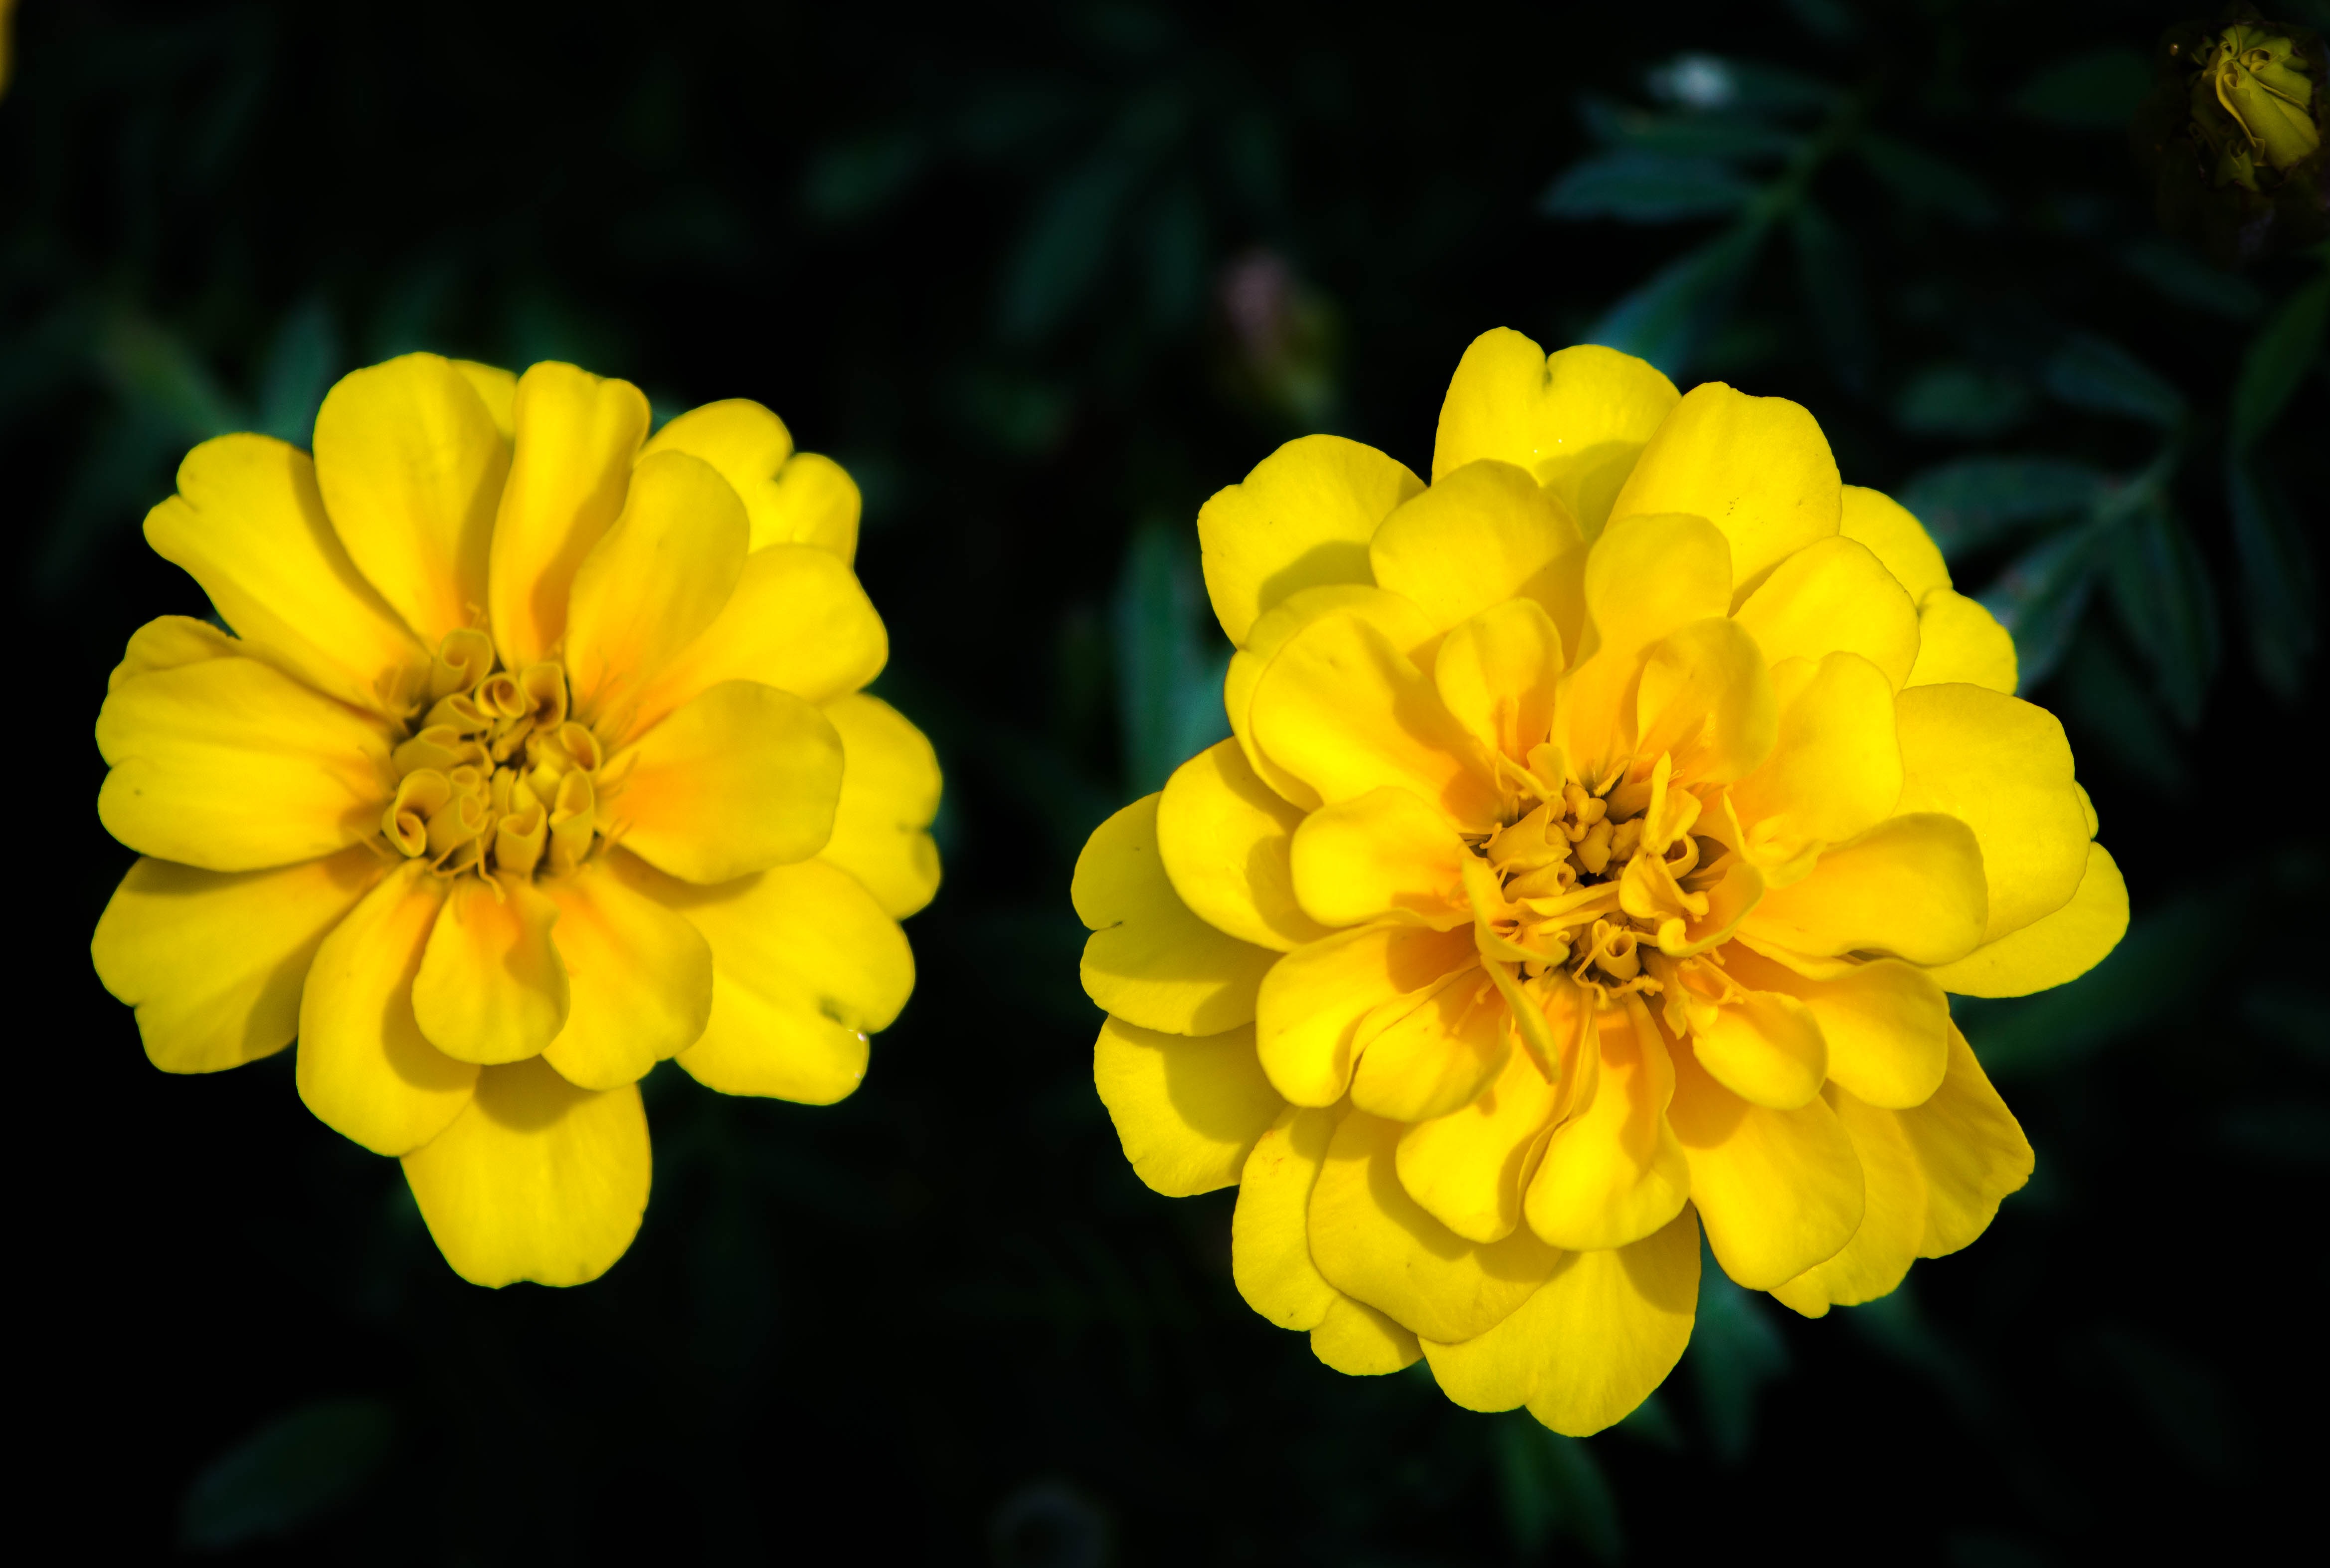
nature, outdoor, blossom, growth, plant, bunch, field, meadow, leaf, flower, petal, bloom, floral, wild, environment, foliage, spring, fresh, botany, colorful, yellow, flora, season, wildflower, gardening, flowerbed, horticulture, vibrant, yard, bud, marigold, macro photography, flowering plant, daisy family, annual plant, land plant, tagetes patula